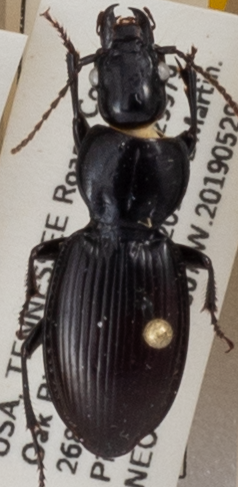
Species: Cyclotrachelus fucatus
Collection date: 2019-05-29
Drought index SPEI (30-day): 0.32
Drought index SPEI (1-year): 2.09
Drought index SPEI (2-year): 2.09